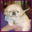
Label: dog